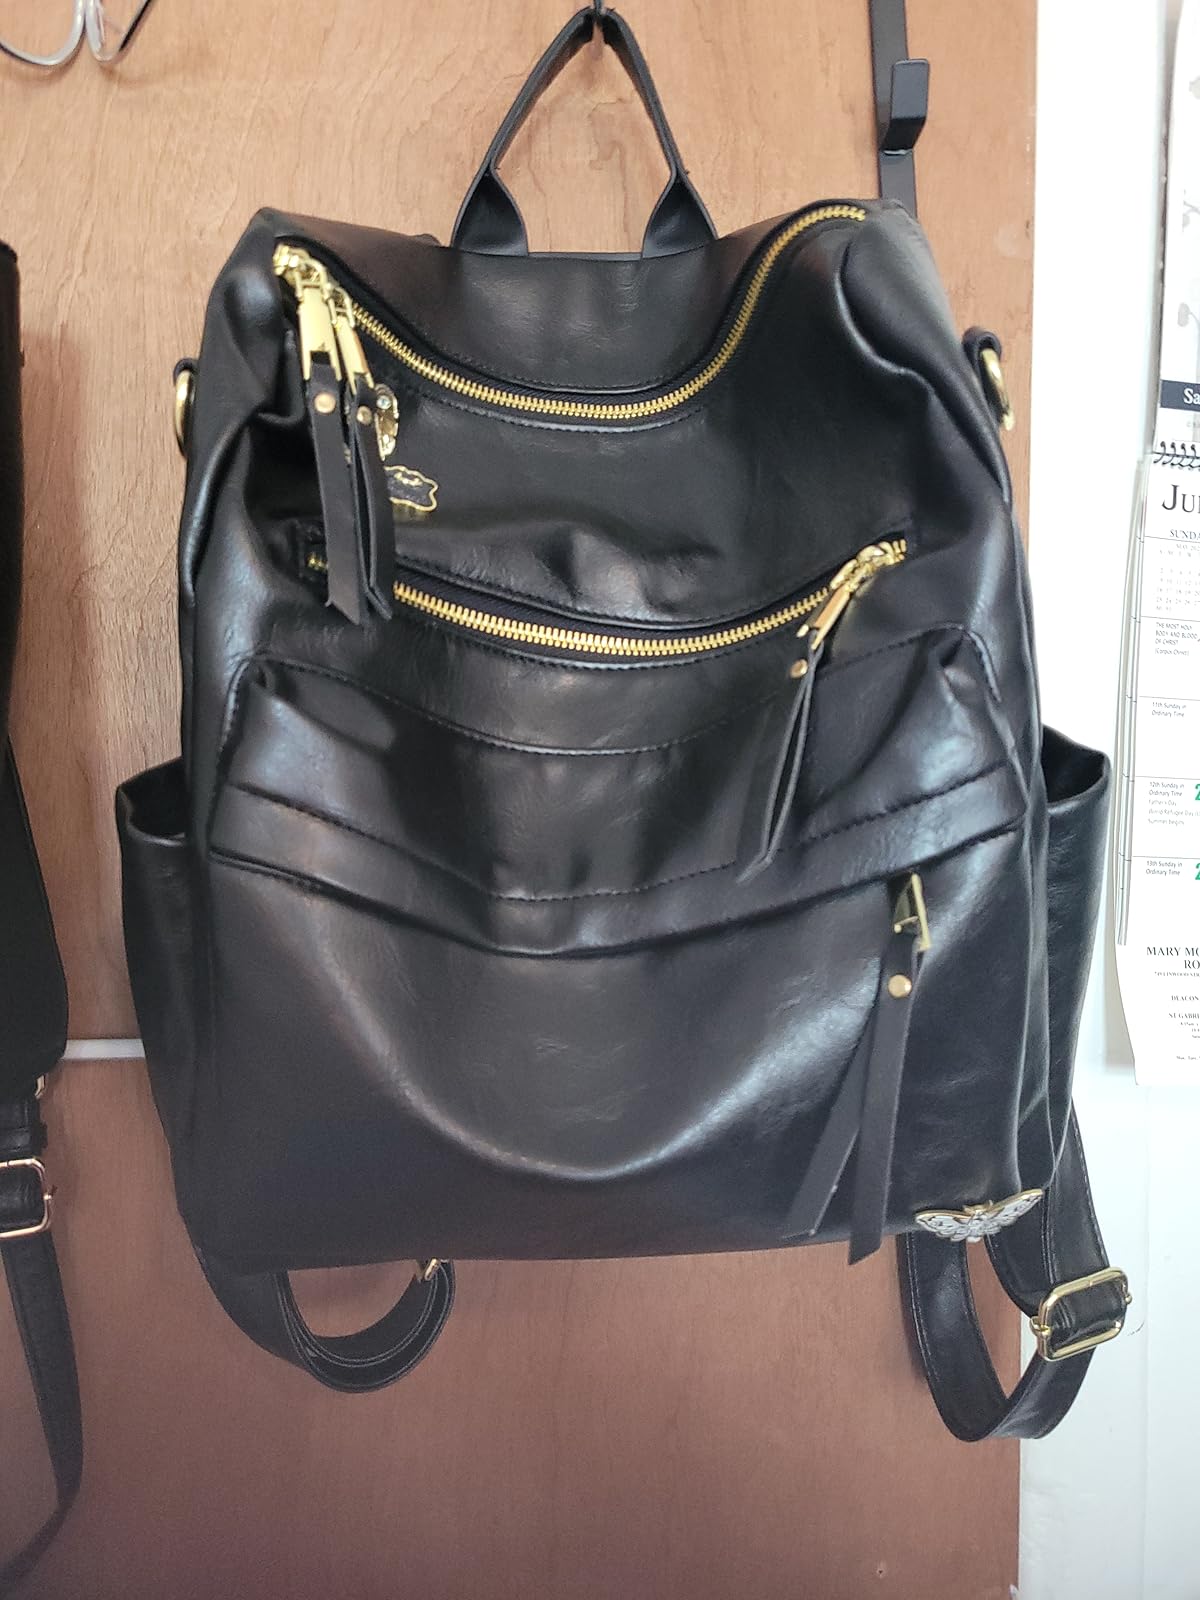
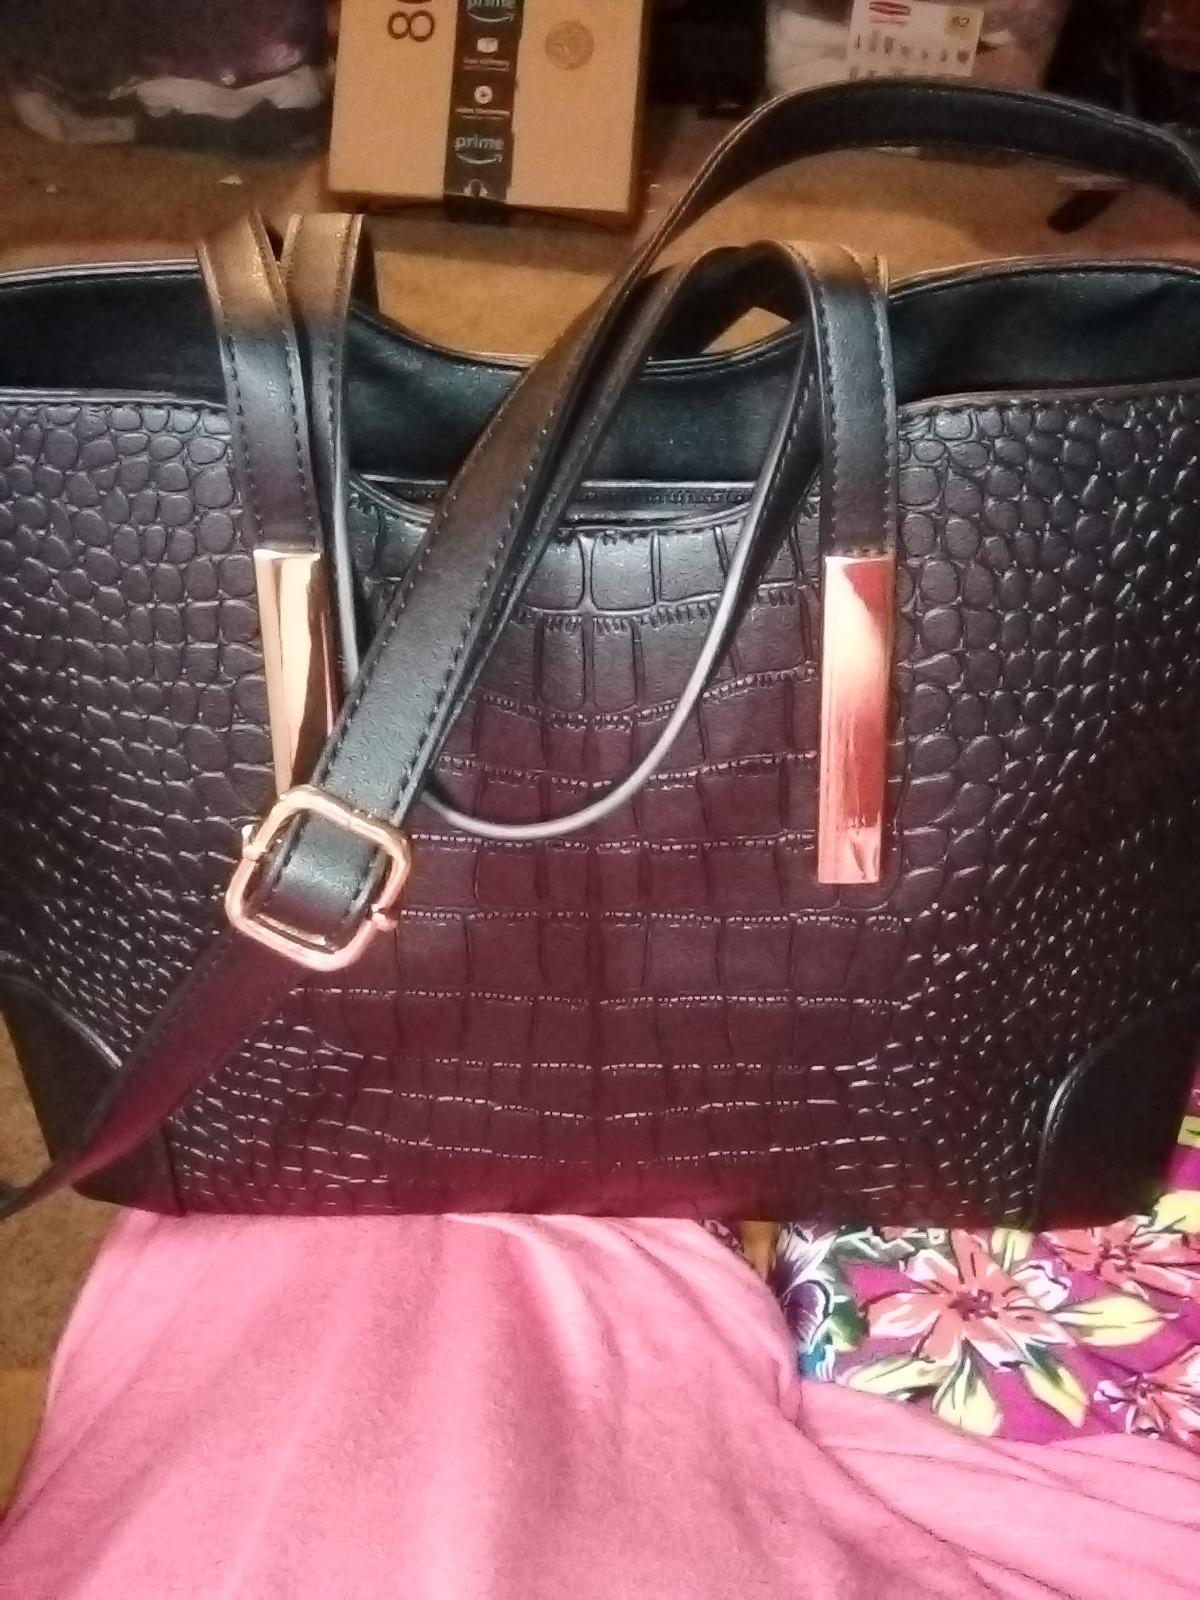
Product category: accessories_handbag
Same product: no